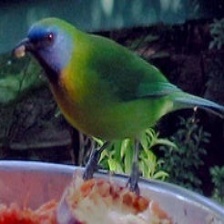
Species: BORNEAN LEAFBIRD
Scientific name: CHLOROPSIS KINABALUENSIS